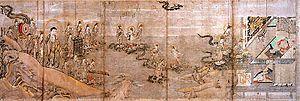
Le terme « trésor national » est utilisé au Japon depuis 1897 pour désigner les biens les plus précieux du patrimoine culturel du Japon